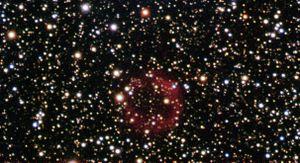
L'objet de Sakurai est une étoile dans la constellation du Sagittaire, nommée d'après l'astronome amateur japonais Yukio Sakurai. On pense qu'elle fut une naine blanche qui, à la suite d'une impulsion thermique tardive, gonfla et devint une géante rouge. Elle est située au centre d'une nébuleuse planétaire et est censée être actuellement en cours d'instabilité thermique et dans sa phase finale de flash de l'hélium en coquille.